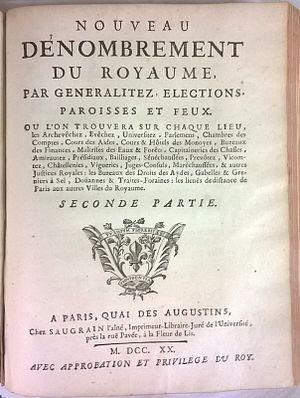
Nouveau dénombrement du Royaume [...] par Saugrain, 1720
La bibliothèque de l'Institut national de la statistique et des études économiques est spécialisée dans les domaines de l'économie, de la statistique, de la démographie et des sciences sociales. Elle fait partie de la direction générale de l'Insee, située au 88 avenue Verdier à Montrouge.